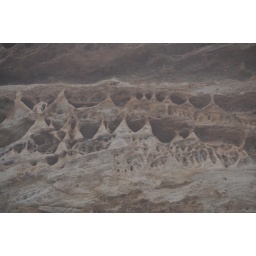
sandstone rock formations in the blue mountains